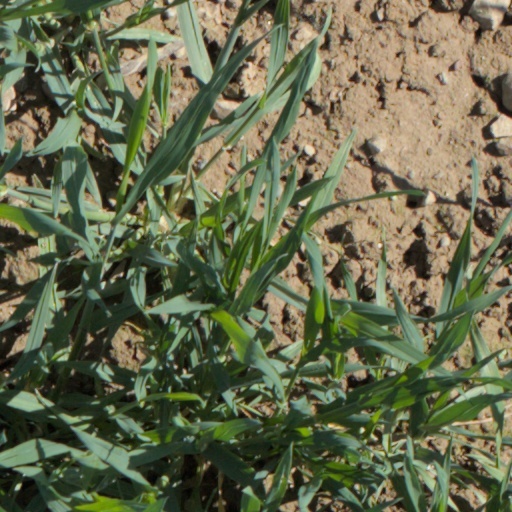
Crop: wheat